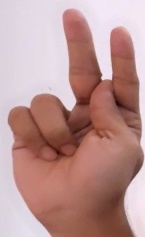
ASL sign: K